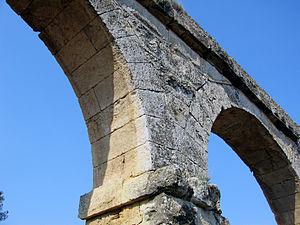
L'aqueduc de Tarragone est un aqueduc situé en bordure de la ville de Tarragone en Espagne. Il date du Iᵉʳ siècle : la décision de sa construction est attribuée à Auguste ; son état de conservation est remarquable.